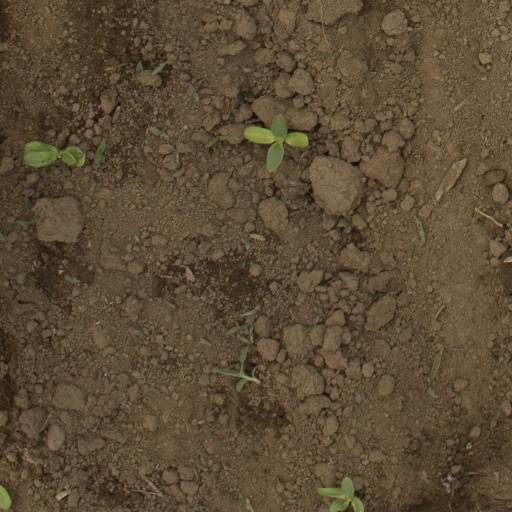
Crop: Jerusalem artichoke